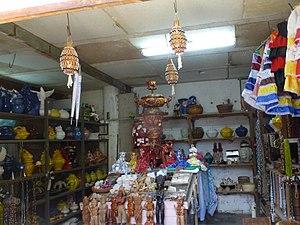
La Havane